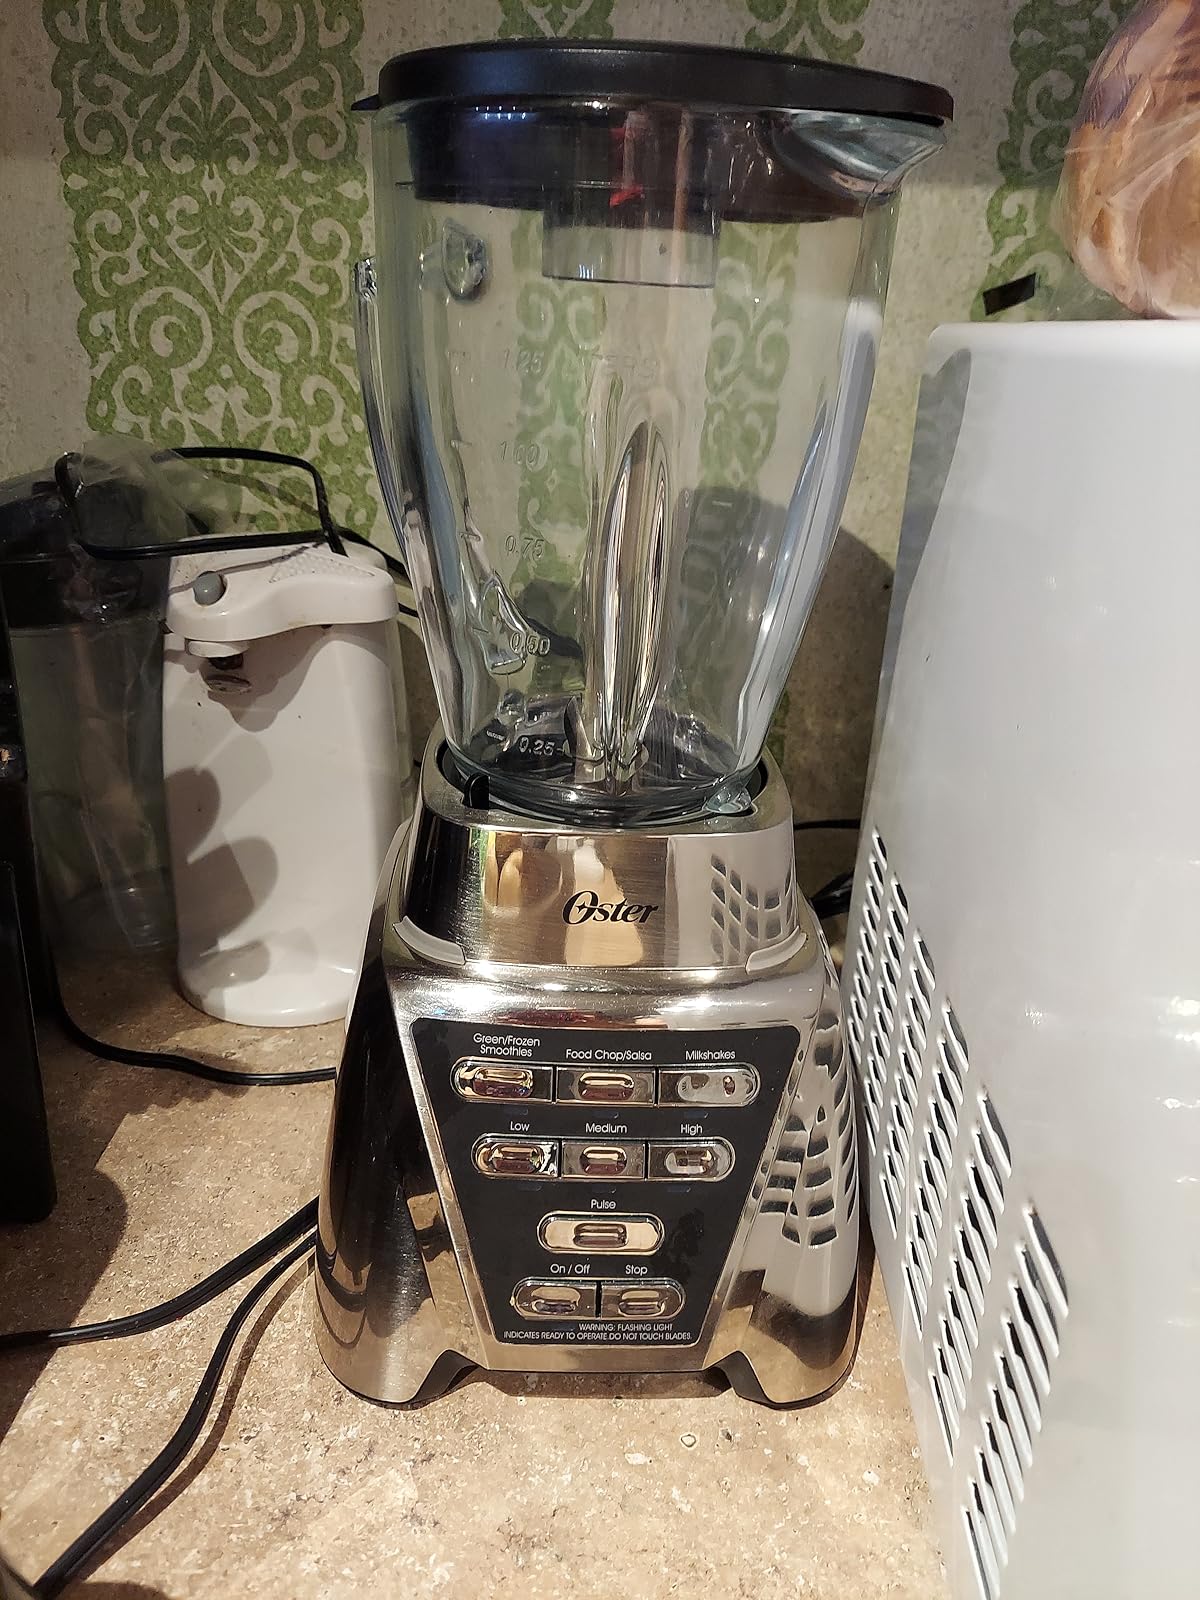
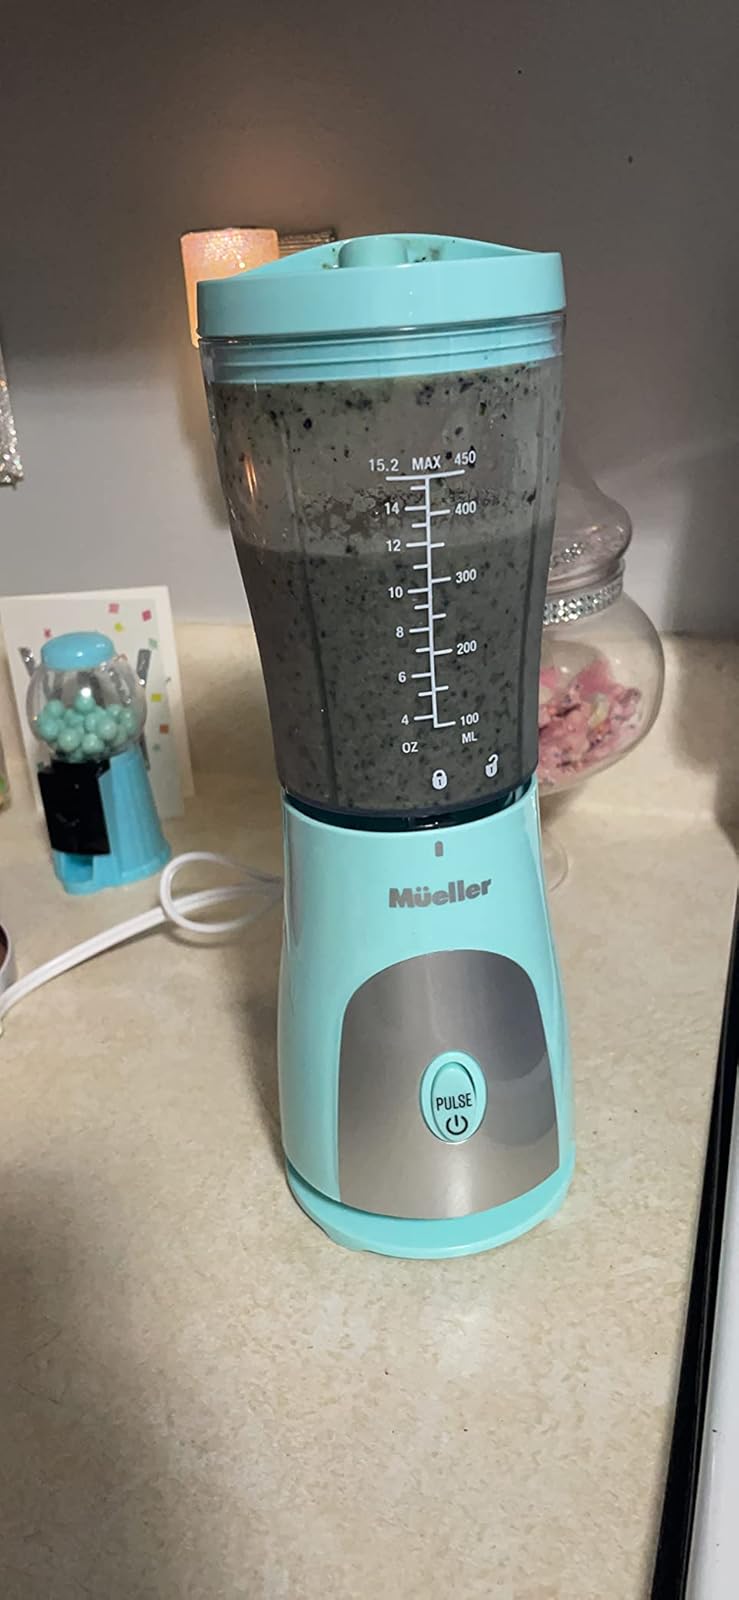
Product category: items_blender
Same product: no